Ryan Murphy (footballer)

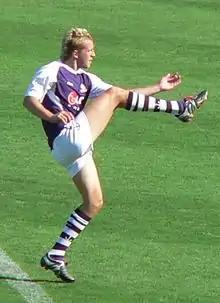

Ryan Murphy (born 24 May 1985) is an Australian rules footballer who played forward for the Fremantle Dockers in the Australian Football League.